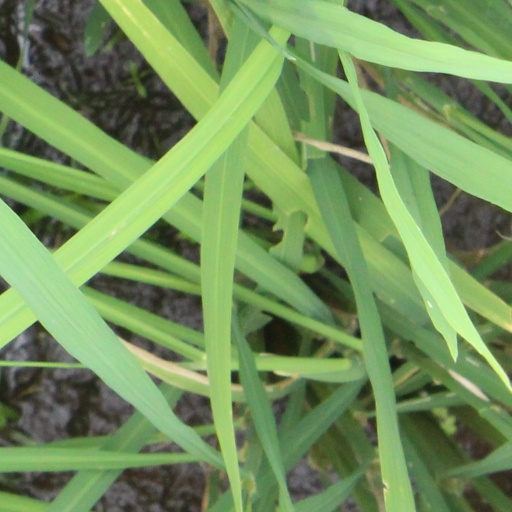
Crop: rice